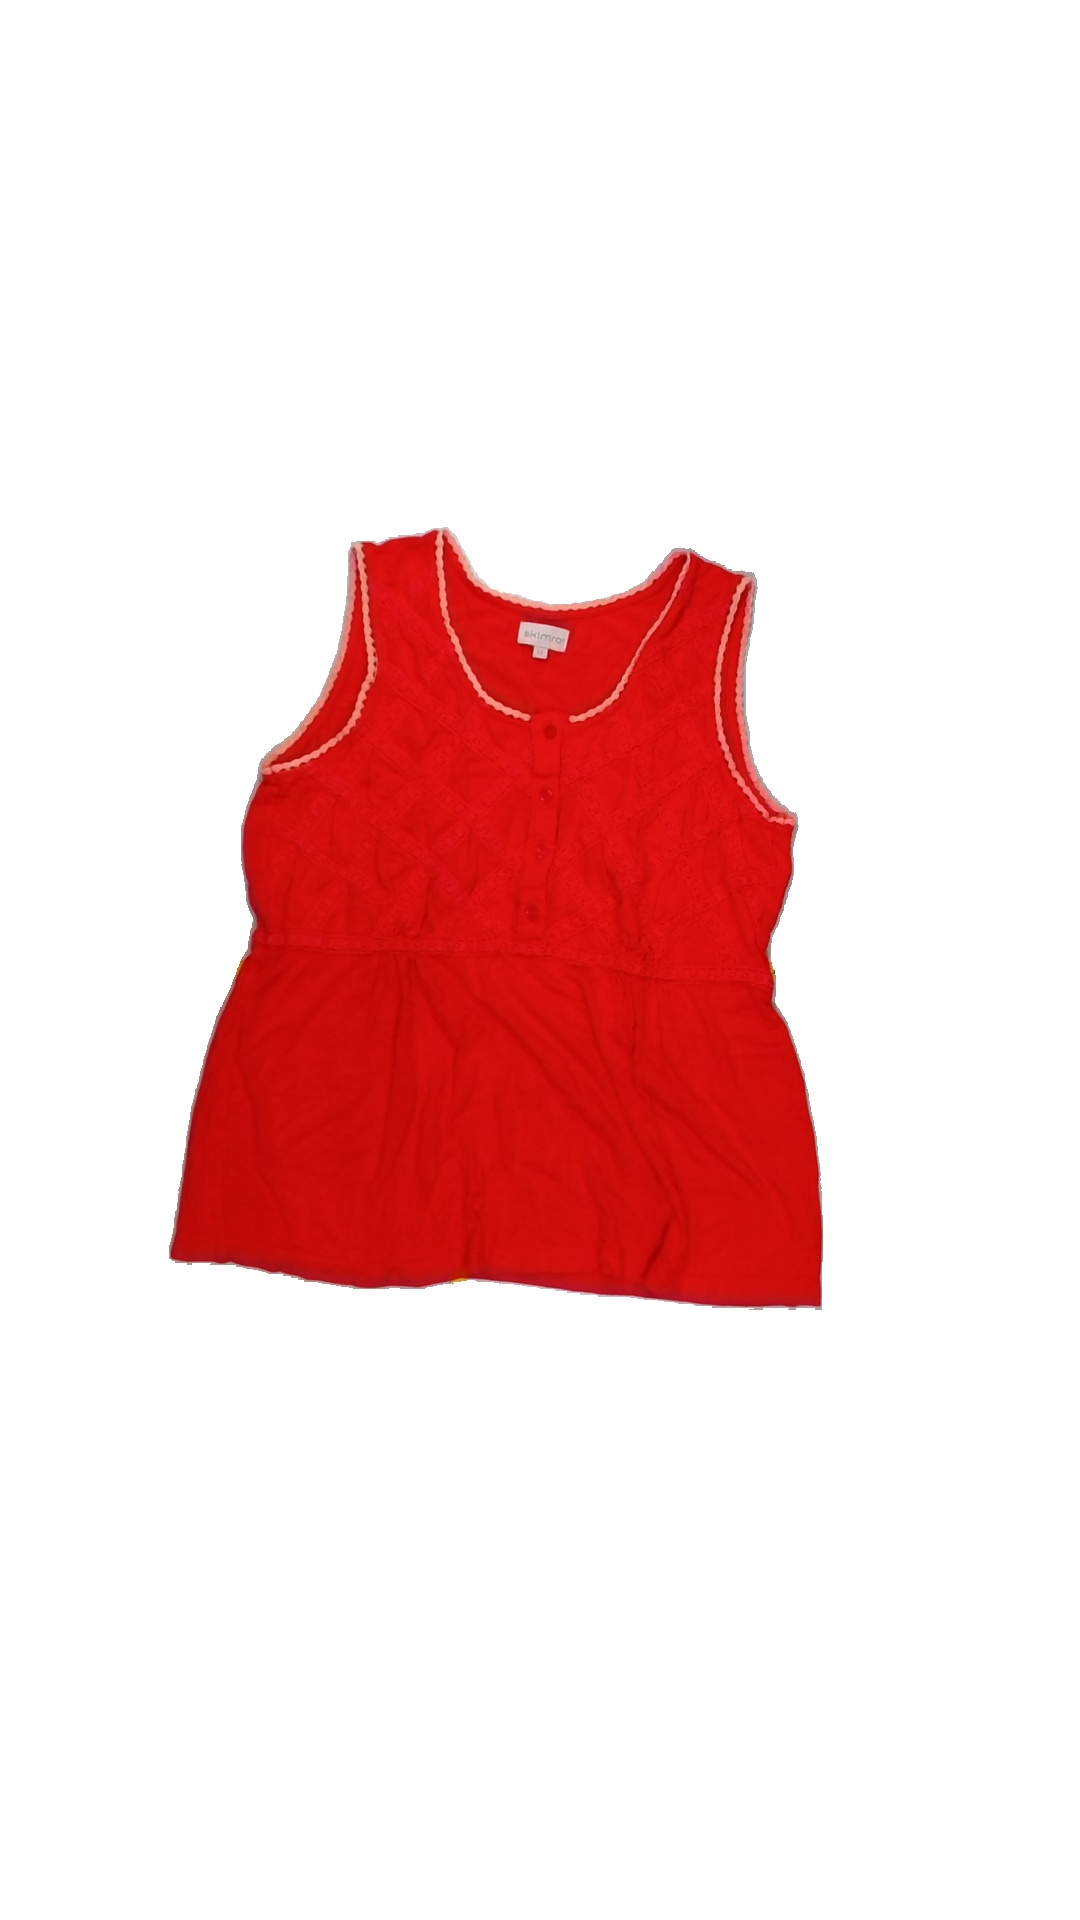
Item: Tank Top (Ladies)
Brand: Not Applicable
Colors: Pink
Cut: Regular, C-collar
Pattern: Lace
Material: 100%viscose
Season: Summer
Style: No trend
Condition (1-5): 4
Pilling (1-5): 5
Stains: No
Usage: Reuse
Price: <50